Battle for Henderson Field

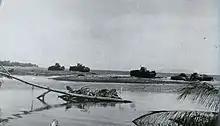
The wreckage of the Japanese 1st Independent Tank Company at the mouth of the Matanikau

On 13 October, in order to help protect the transit of an important supply convoy to Guadalcanal that consisted of six slower cargo ships, the Japanese Combined Fleet commander Isoroku Yamamoto sent a naval force from Truk—commanded by Vice-Admiral Takeo Kurita—to bombard Henderson Field. Kurita's force—consisting of the battleships and , escorted by one light cruiser and nine destroyers—approached Guadalcanal unopposed and opened fire on Henderson Field at 01:33 on 14 October. Over the next 83 minutes, they fired 973 shells into the Lunga perimeter, most of them falling in and around the area of the airfield. The bombardment heavily damaged the airfield's two runways, burned almost all of the available aviation fuel, destroyed 48 of the CAF's 90 aircraft, and killed 41 men, including six CAF aircrew.